No. 512 Squadron RAF

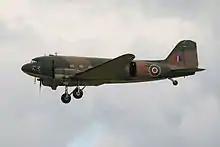
Douglas Dakota

No. 512 Squadron was formed on 18 June 1943 from the Dakota element of 24 Squadron at RAF Hendon. It operated on supply routes from the United Kingdom to Gibraltar and Algeria to support the campaign in North West Africa. It also flew internal routes within the United Kingdom, and to the Azores and India. In February 1944 the squadron changed role and was transferred to No. 46 Group at RAF Broadwell; it was now a tactical Dakota squadron and started training glider towing and parachute dropping. Its first operation in the new role was a leaflet drop on 5 June 1944 over France, this followed intensive flying in and out of France including dropping parachutists at Arnhem. In fact, 512 Squadron can claim that they were the first planes over on D-Day as three Dakotas piloted by Fl Lt Hyde, W.O. James Proctor and a C Flight Flying Officer dropped a specialist team at 00.02 on 6 June to try to disrupt the Merville Battery before the main assault. It suffered losses during Operation Market Garden and was withdrawn to operate a transport service from Brussels in March 1945, although it was still involved in airborne operations associated with the Rhine crossing. After VE Day in July 1945 it extended its trooping routes to Palestine and the Middle East and moved to RAF Qastina in Palestine in October 1945, moving on by the end of the month to RAF Gianaclis near Alexandria, Egypt. In December 1945 it moved to Bari, to operate scheduled flights within Italy. It returned to the United Kingdom in February 1946 and was disbanded upon arrival on 14 March 1946.